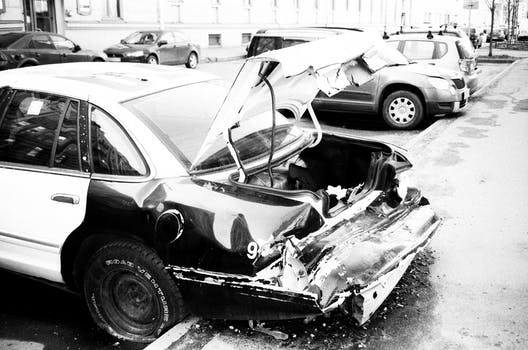
Label: No Watermark